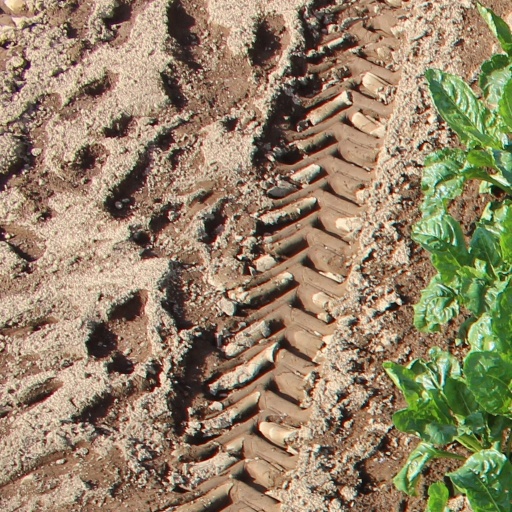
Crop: sugar beet